Stanton Coit

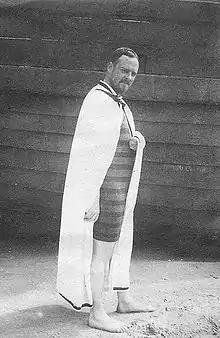
Stanton Coit on holiday. Image courtesy of Bishopsgate Library.

In 1891, Coit resigned from the SPES, taking his followers with him. He then founded and became president of the West London Ethical Society. Coit began a journal, "The Ethical World", and purchased a former Methodist Chapel with his wife's money, to establish the Queen's Road (Bayswater) Ethical Church where he often preached. The freehold was later purchased with the help of a legacy in 1921. Coit's view was that "Ethical Churches" should replace existing churches founded on the basis of religious belief, and that the Church of England could be turned into such a church. The West London Ethical Society formally changed its name to the Ethical Church in 1914. By 1918, the membership had fallen to 300.